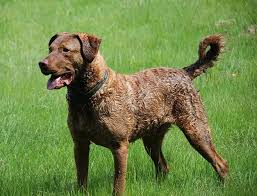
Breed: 215-n000075-Chesapeake_Bay_retriever